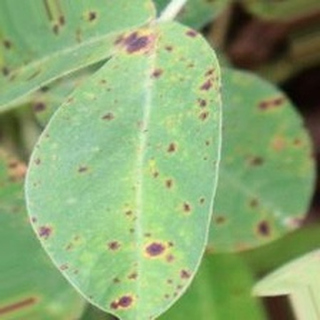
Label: groundnut_late_leaf_spot